Üsküdar Belediyespor

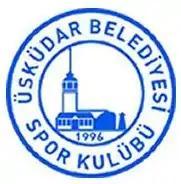

Üsküdar Belediyespor is a multi-sports club established 1984 in Istanbul, Turkey by the municipality of Üsküdar district.